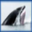
Label: whale